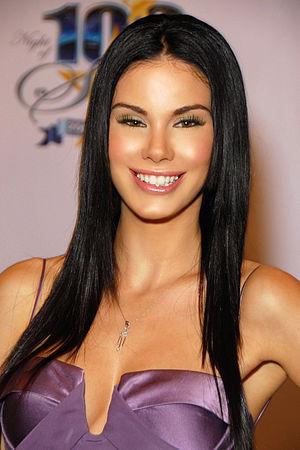
La Playmate of the Month, ou Miss, est une femme désignée chaque mois par le magazine Playboy. Elle apparaît sur le dépliant central du magazine, appelé centerfold.
La Playmate of the Year est une femme désignée chaque année par le magazine de charme Playboy parmi les 12 Playmates of the Month, ou Miss, de l'année précédente. Le terme est apparu la première fois en 1958 au profit de Lisa Winters ; en 1959, Joyce Nizzari fut aussi qualifiée de « Playmate de l'Année », mais le titre ne devint officiel, avec le cachet et les cadeaux spécialement attribués à la récipiendaire qu'à partir de 1960 au profit d'Ellen Stratton, Miss December 1959.
Jayde Nicole, née le 19 février 1986, est une mannequine canadienne. Elle a été la playmate du mois de janvier 2007 du magazine Playboy et a été nommée playmate de l'année de 2008.